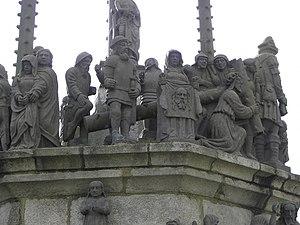
Portement de Croix. Détail du calvaire de Plougonven (29). This building is indexed in the Base Mérimée, a database of architectural heritage maintained by the French Ministry of Culture,